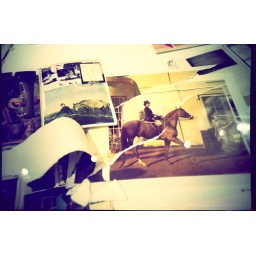
horse in the house